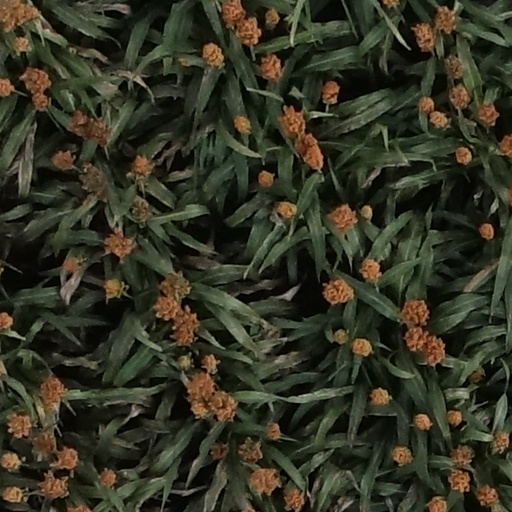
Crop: sorghum